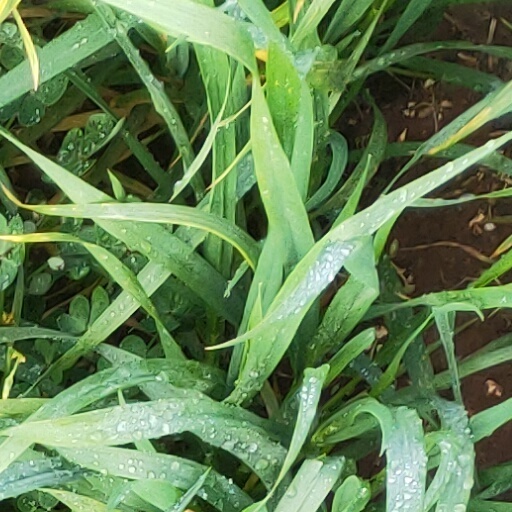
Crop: wheat